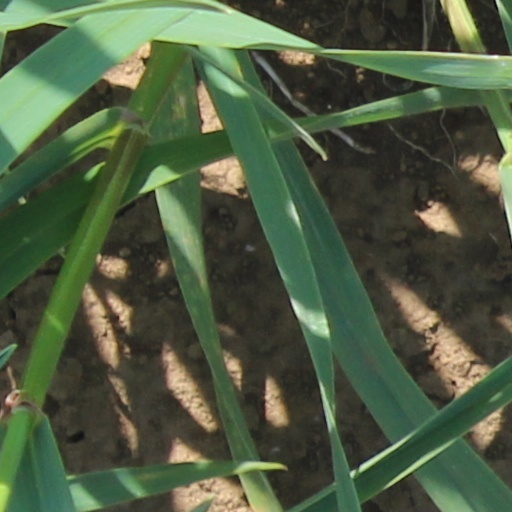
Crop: wheat